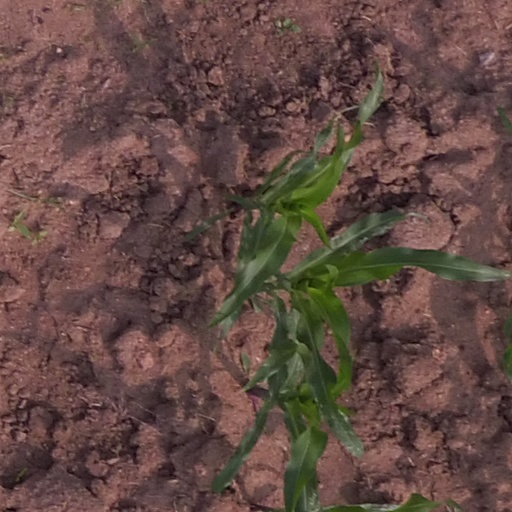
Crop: maize; corn